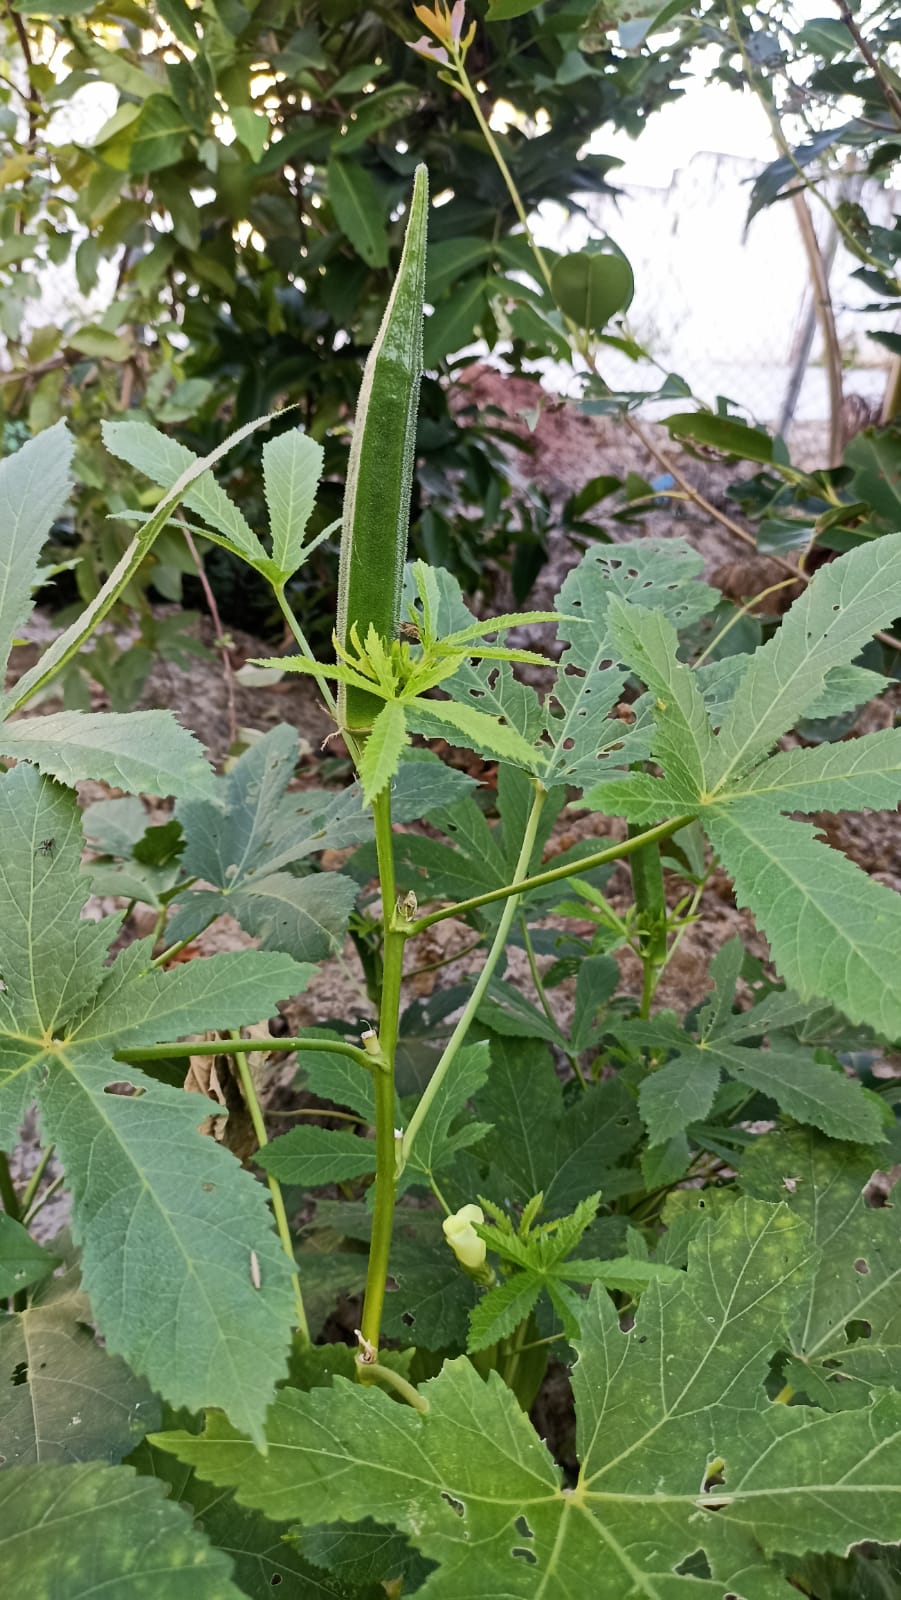
Label: Mature